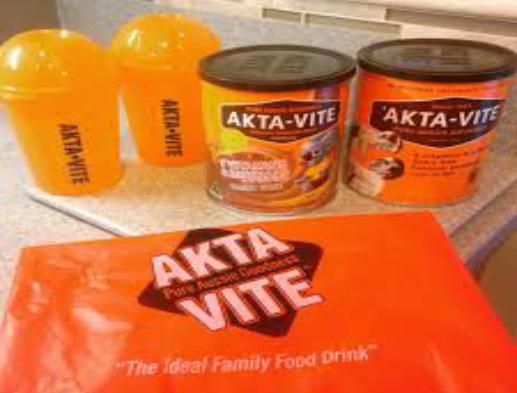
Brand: AktaVite
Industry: Food